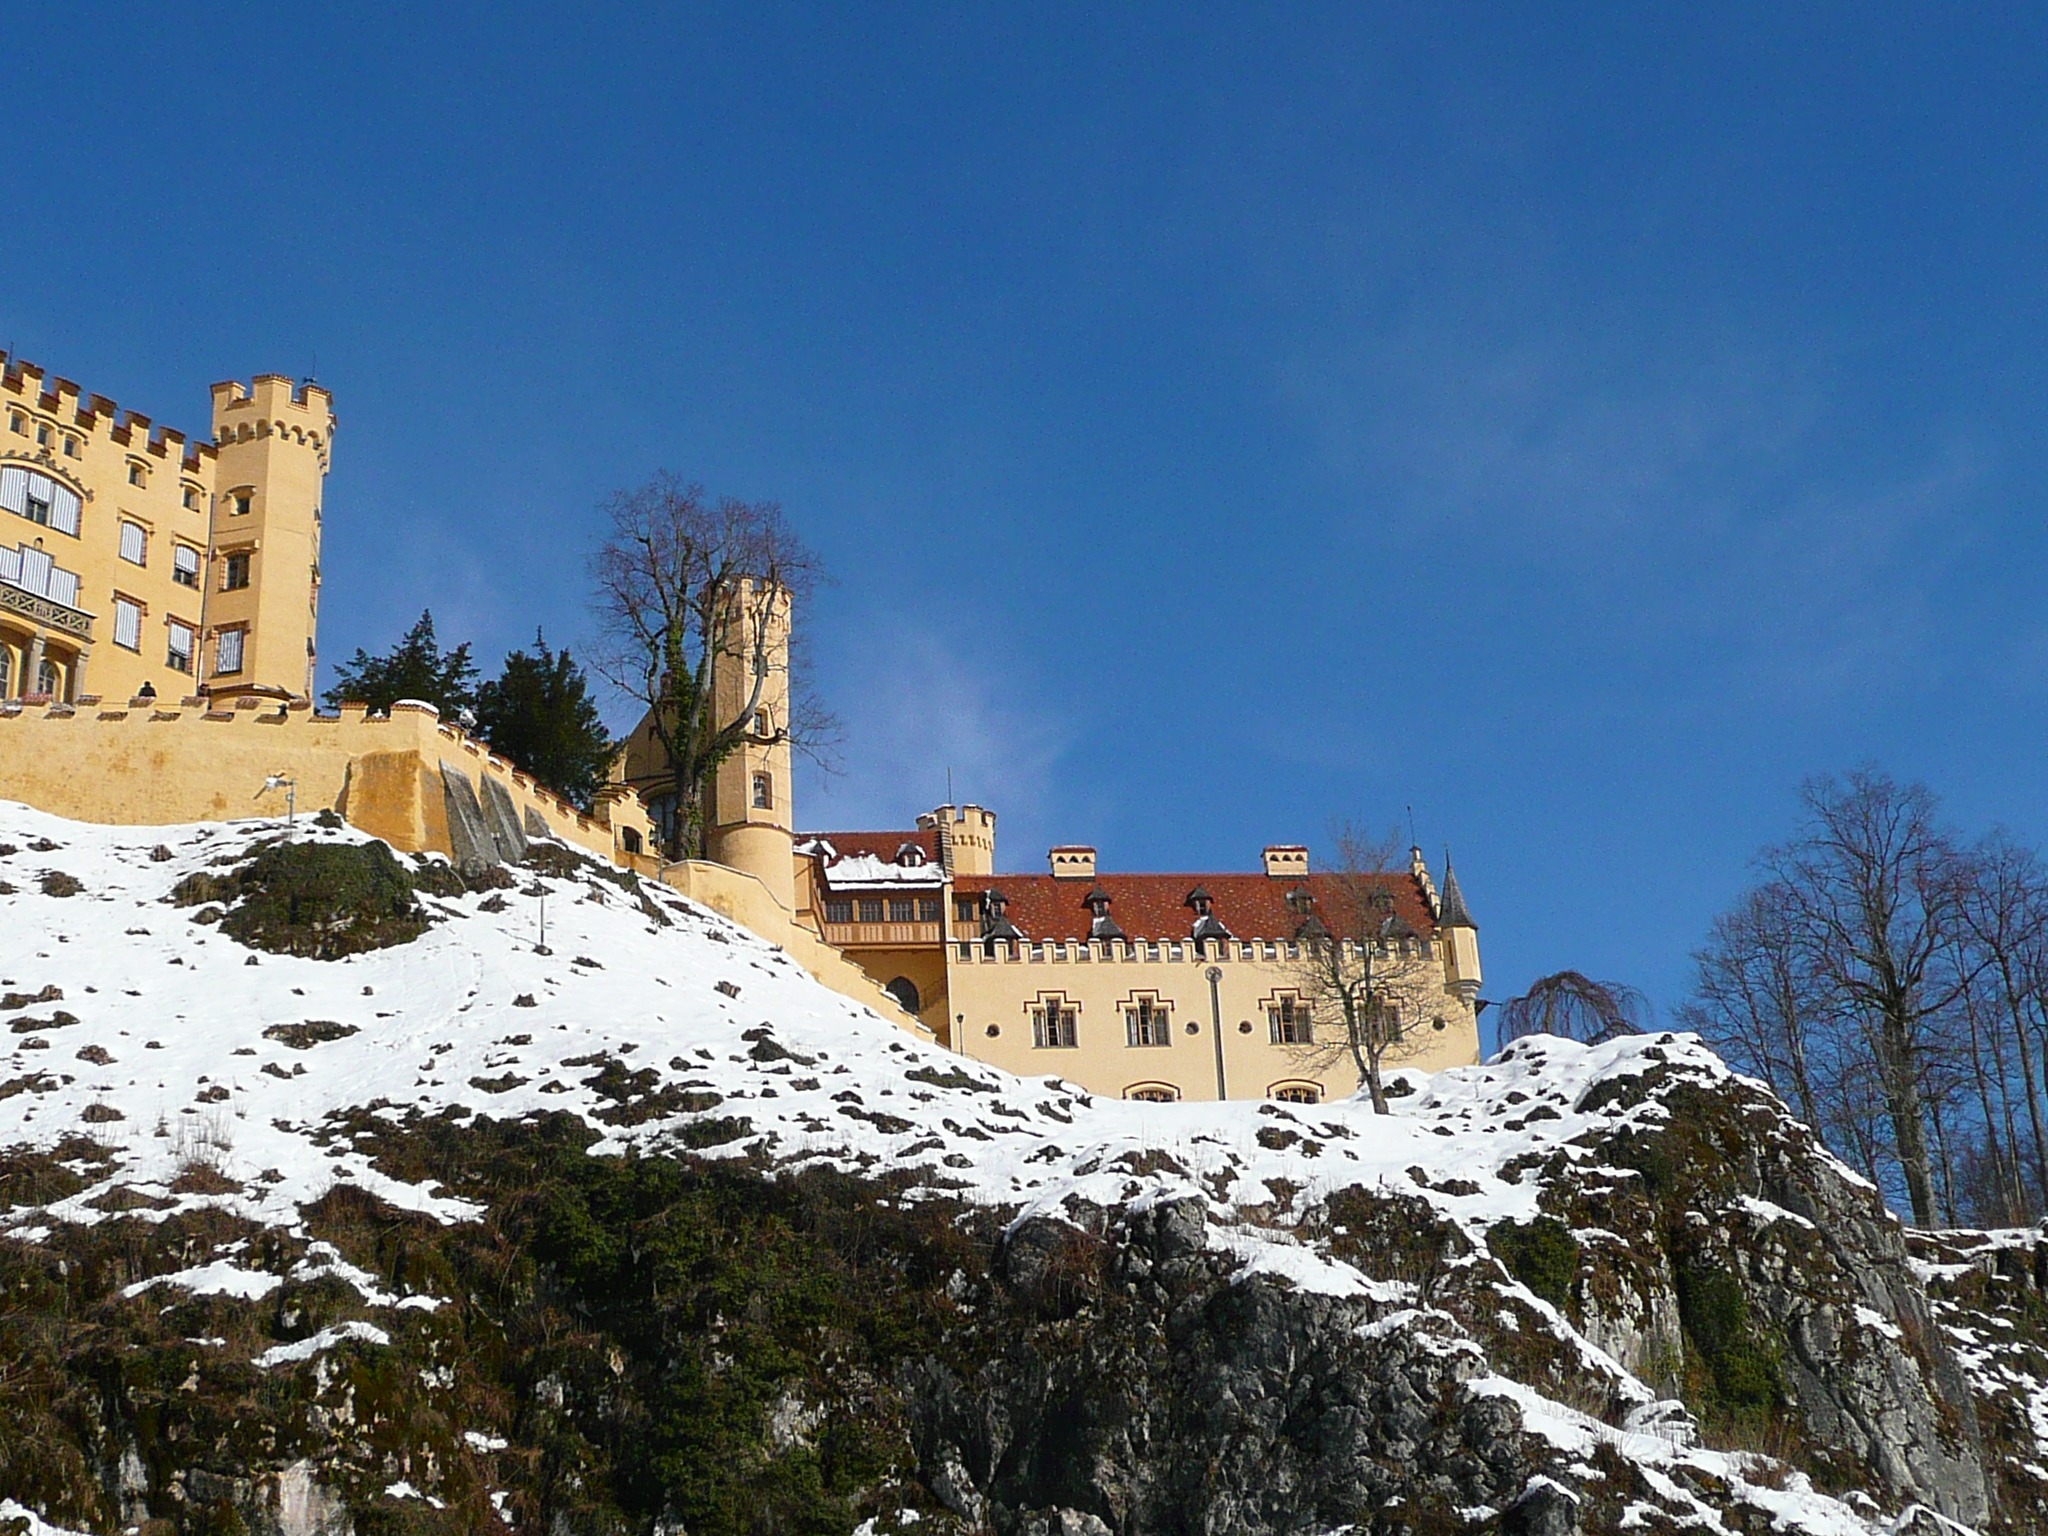
rock, mountain, snow, winter, architecture, building, chateau, mountain range, tower, weather, castle, ancient, landmark, fortification, season, places of interest, luxury, monastery, germany, bavaria, hohenschwangau, tourist attraction, king ludwig the second, fussen, romanesque revival style